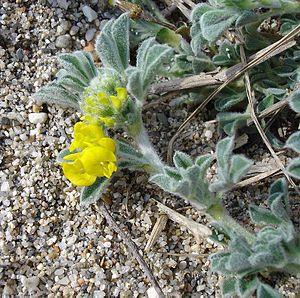
Medicago est un genre de plantes dicotylédones de la famille des Fabaceae, sous-famille des Faboideae, originaire de l'Ancien Monde, qui comprend une centaine d'espèces acceptées.